Barison Peninsula

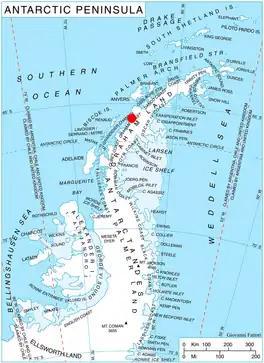
Location of Barison Peninsula on Graham Coast, Antarctic Peninsula.

Barison Peninsula is the mostly ice-covered peninsula projecting in northwest direction from Graham Coast in Graham Land, Antarctica. It is wide between Beascochea Bay to the northeast and Leroux Bay to the southwest. The area was possibly visited by the 1897–99 Belgian expedition under Adrien de Gerlache and the 1903–05 French expedition under Jean Charcot.